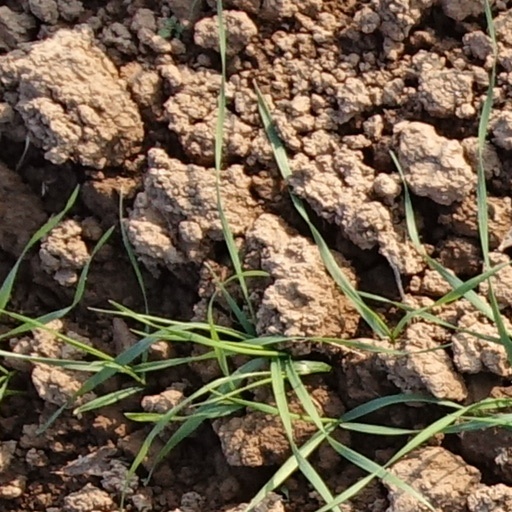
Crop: wheat